Levillain-Letton House

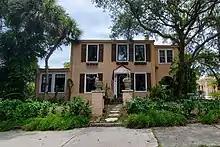
Levillain-Letton House 2022

It is a 2-story Mediterranean Revival style house constructed of textured stucco over clay tile. The four bay plan is rectangular with a one bay wing on its right side, resting on a concrete foundation. The gable roof is clad in concrete barrel tile of the period. It was built in 1926 as part of the Brotherhood of Locomotive Engineers development of the city. It was added to the National Register of Historic Places on April 12, 1989.